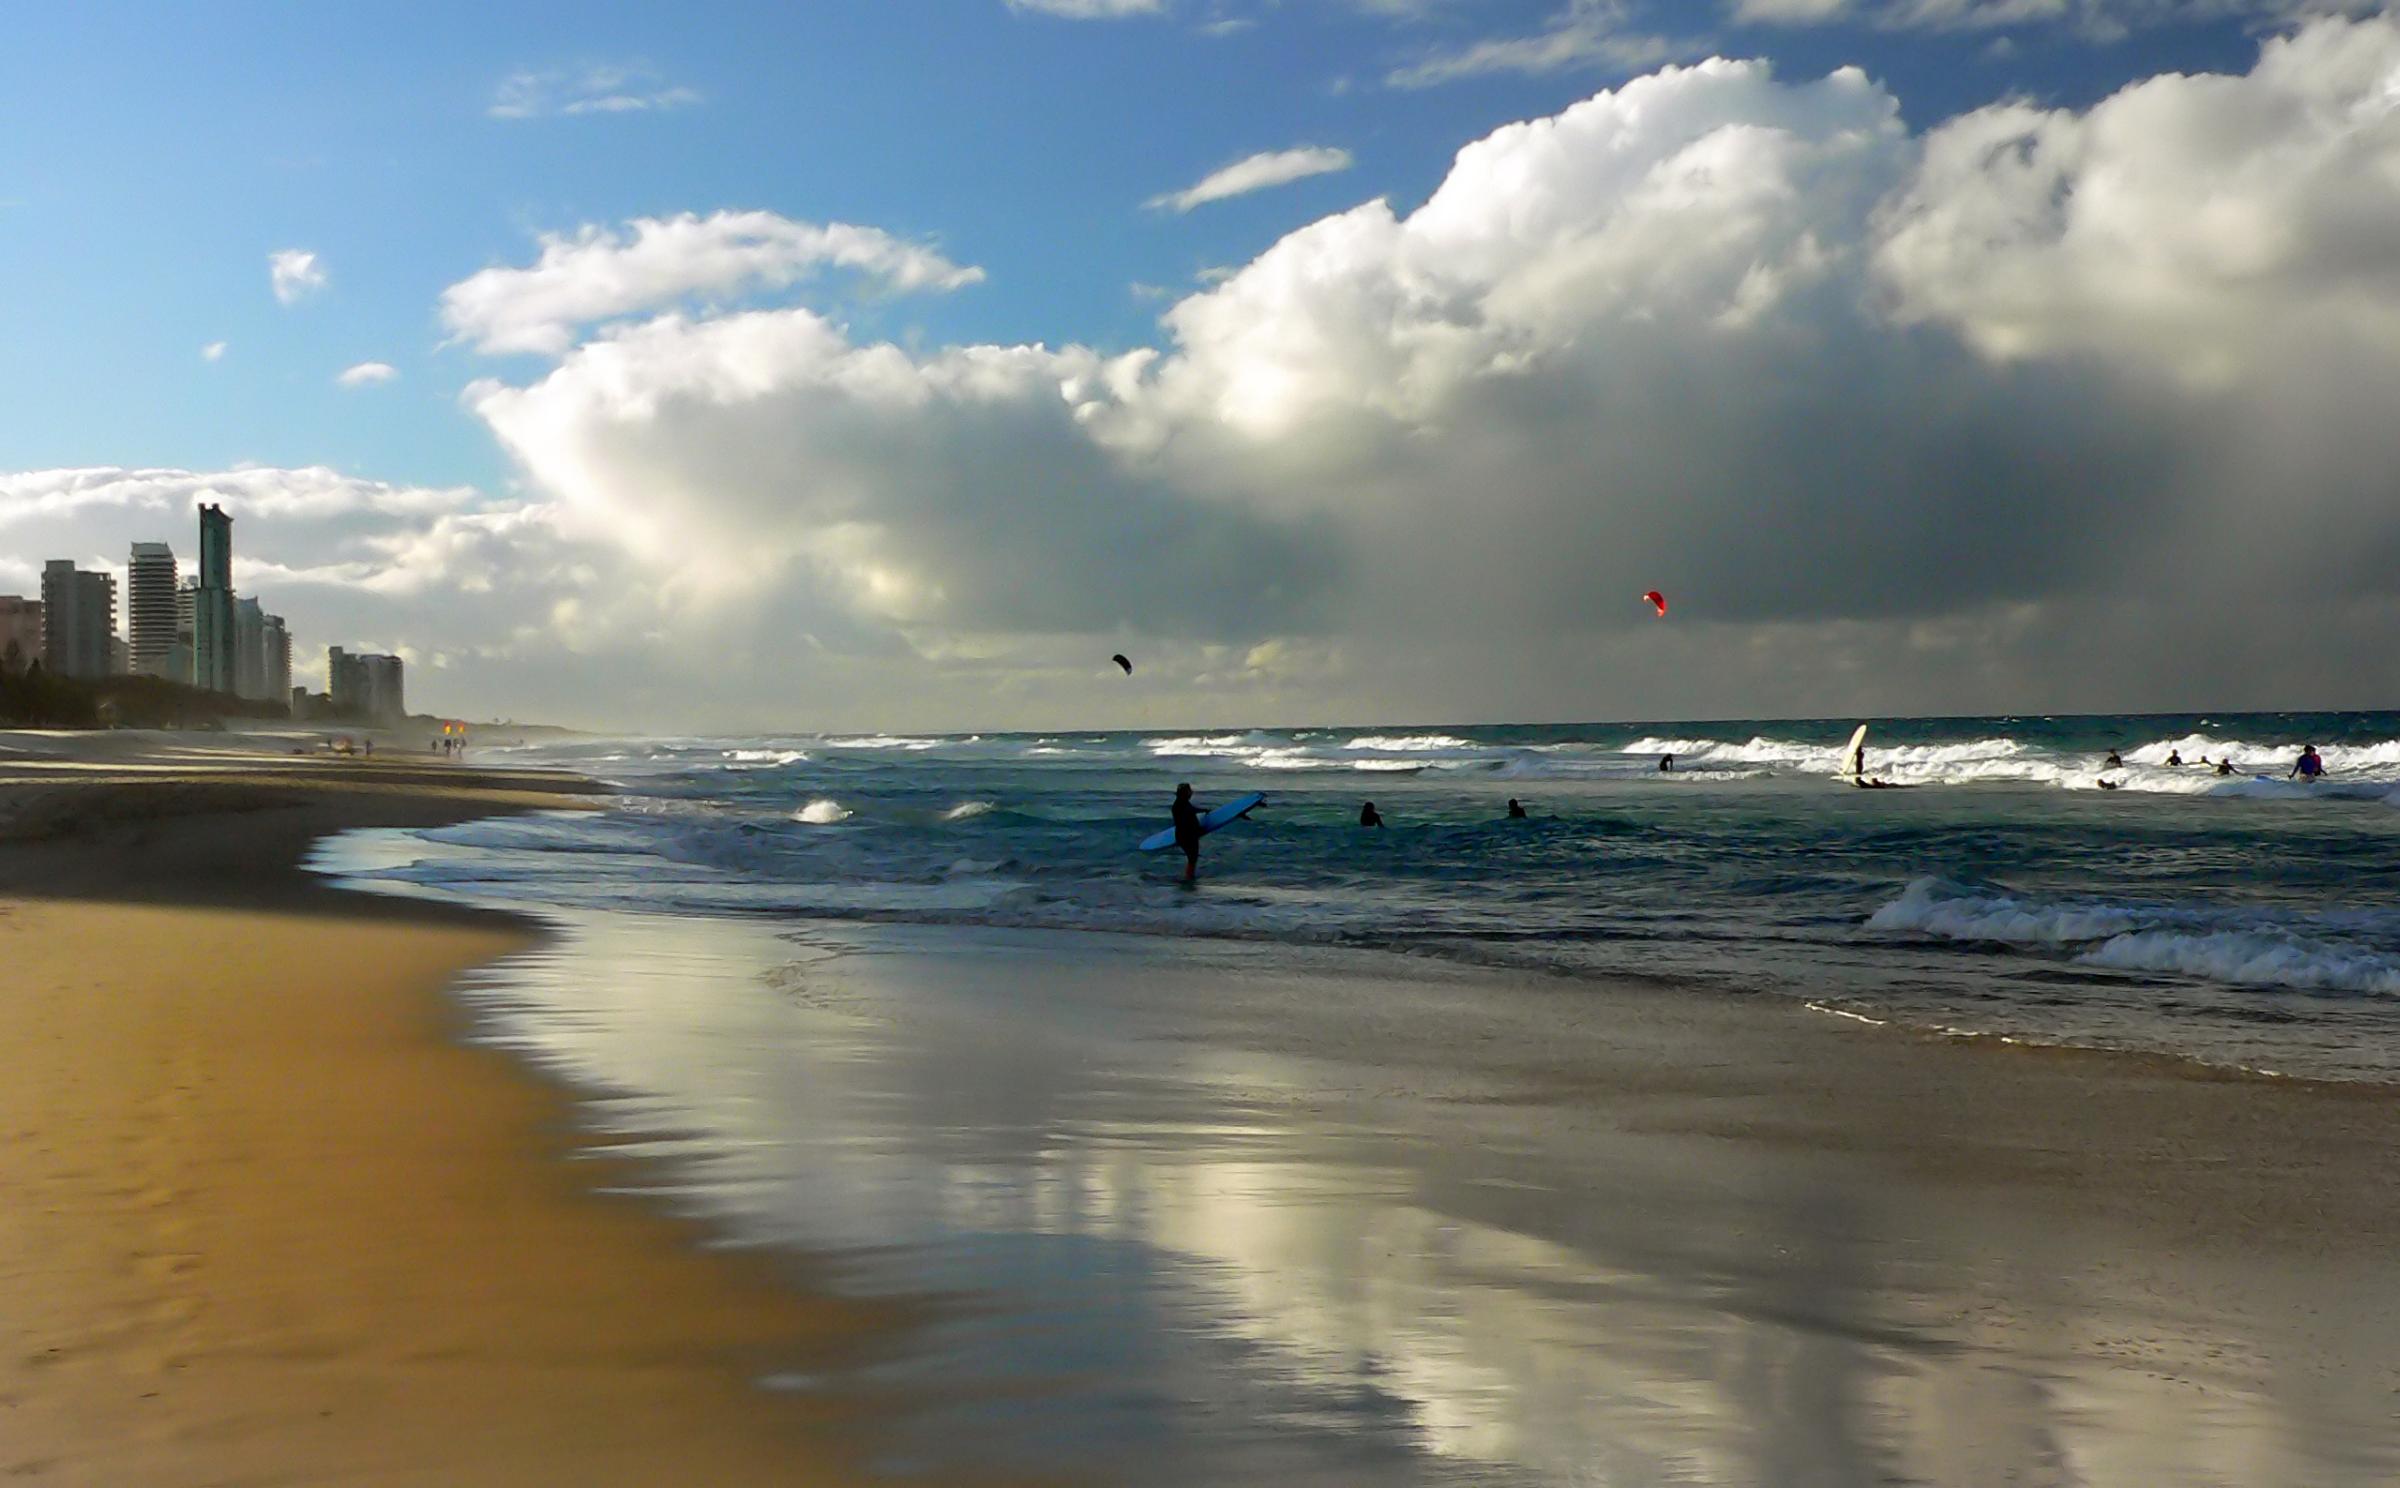
beach, sea, coast, sand, ocean, horizon, cloud, shore, wave, vacation, dusk, surf, bay, body of water, great, beaches, bridgecamera, queensland, seacliffs, goldcoastaustralia, wind wave